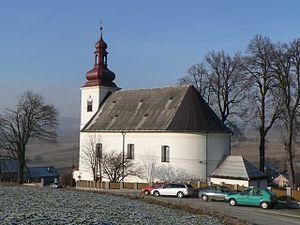
Jedlí est une commune du district de Šumperk, dans la région d'Olomouc, en Tchéquie. Sa population s'élevait à 680 habitants en 2018.